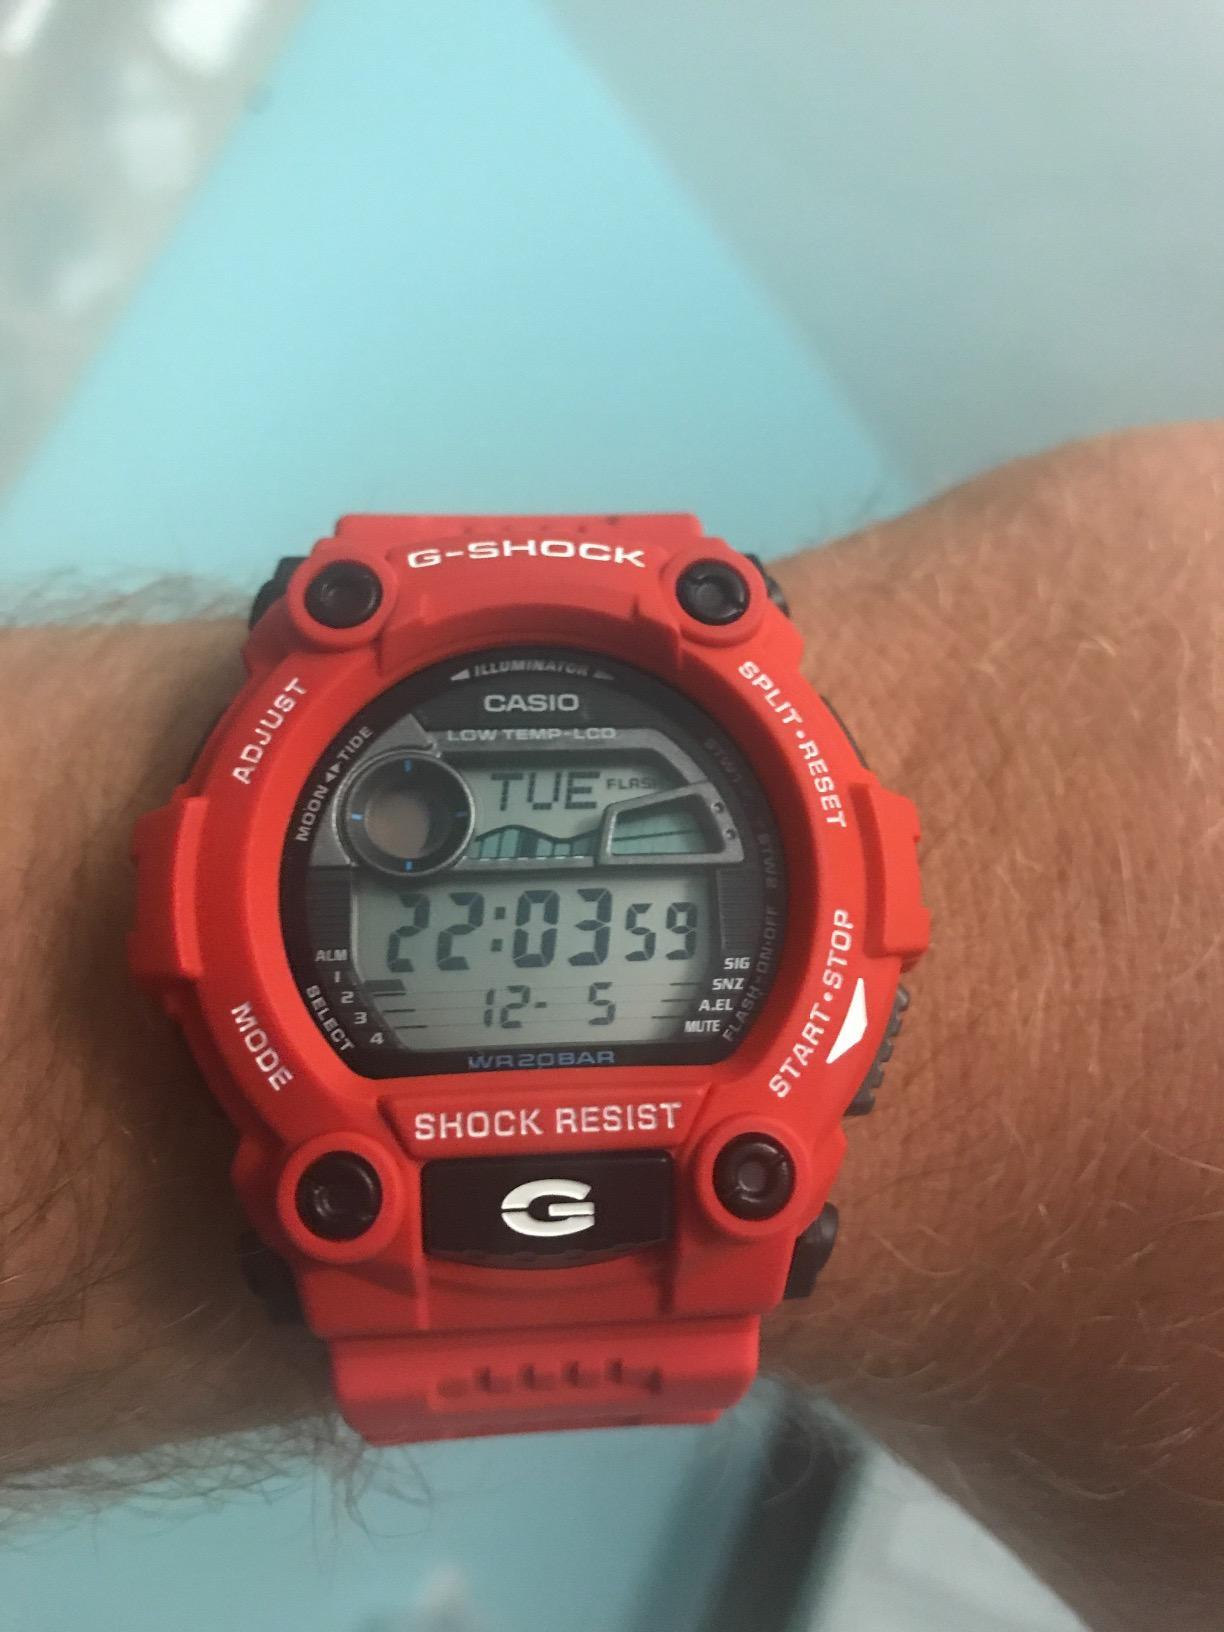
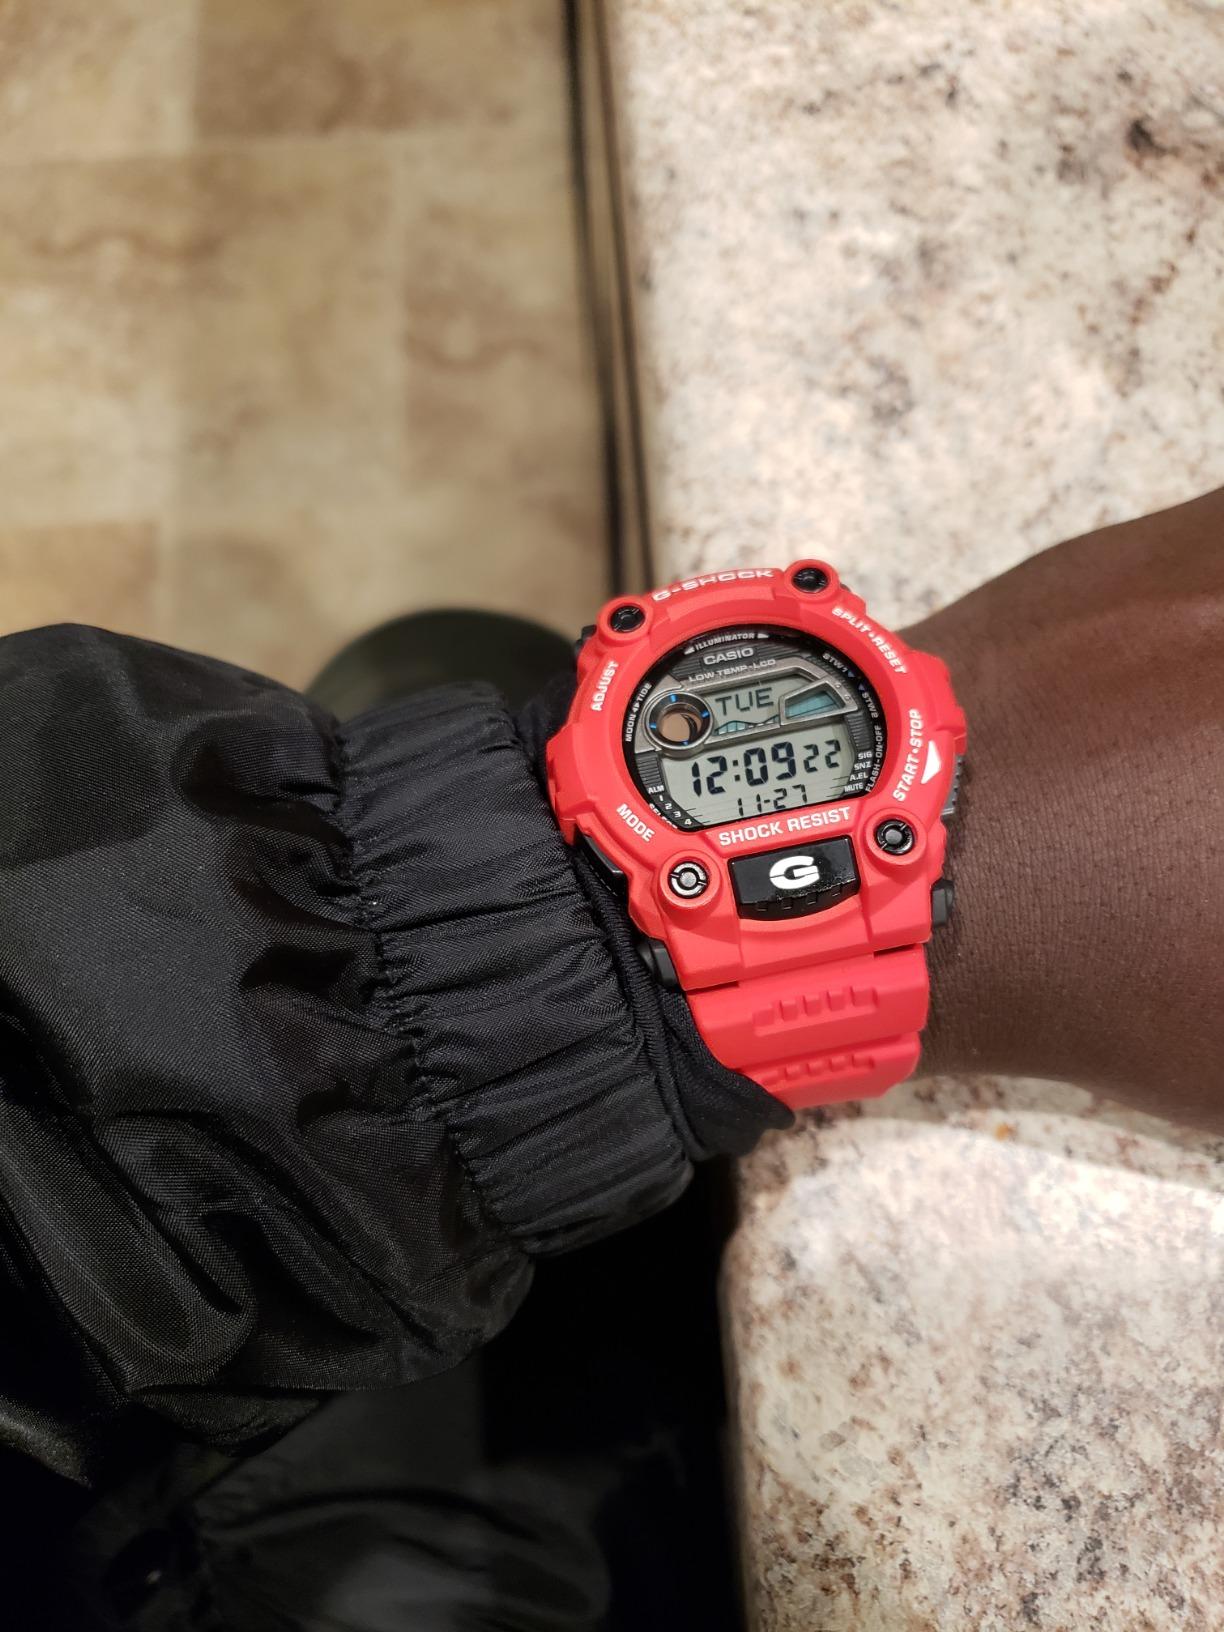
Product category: accessories_watch
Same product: yes